2006 European Cup Winter Throwing

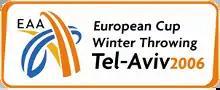
Official logo

The 2006 European Cup Winter Throwing was held on 18 and 19 March at Hadar Yosef Stadium in Tel Aviv, Israel. It was the sixth edition of the athletics competition for throwing events organised by the European Athletics Association. A total of 168 athletes from 28 countries entered the competition.